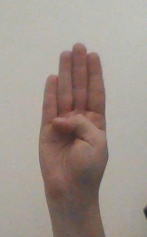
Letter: kaaf